Subwoofer

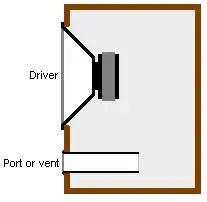
Bass reflex enclosure schematic (cross-section)

As the efficiency is proportional to formula_20, small improvements in low-frequency extension with the same driver and box volume will result in very significant reductions in efficiency. For these reasons, subwoofers are typically very inefficient at converting electrical energy into sound energy. This combination of factors accounts for the higher amplifier power required to drive subwoofers, and the requirement for greater power handling for subwoofer drivers. Enclosure variations (e.g., bass reflex designs with a port in the cabinet) are often used for subwoofers to increase the efficiency of the driver/enclosure system, helping to reduce the amplifier power requirements. Vented-box loudspeaker systems have a maximum theoretical efficiency that is 2.9 dB greater than that of the closed-box system.